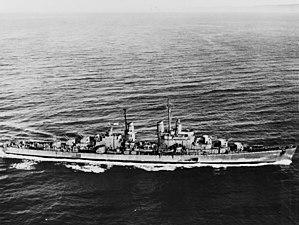
Le plan d'invasion de l'île de Guadalcanal prévoyait pour l'essentiel trois groupes navals majeurs. Deux d'entre eux étaient placés sous le commandement suprême du vice-amiral Frank J. Fletcher. Le premier de ces deux groupes navals, la Task Force NEGAT, commandé par le rear admiral Leigh Noyes était destiné à fournir l'appui aérien pour l'attaque. Cette Task Force se divisait en trois groupes aéronavals, organisés chacun autour d'un porte-avion différent.